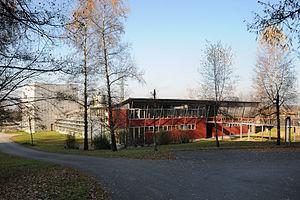
Rieger Orgelbau est une entreprise de facture d'orgue autrichienne fondée par Franz Rieger en 1845 à Jägerndorf, devenu aujourd'hui Krnov en République tchèque. Elle a aujourd'hui son siège à Schwarzach, tandis qu'elle conserve un autre atelier à Krnov.